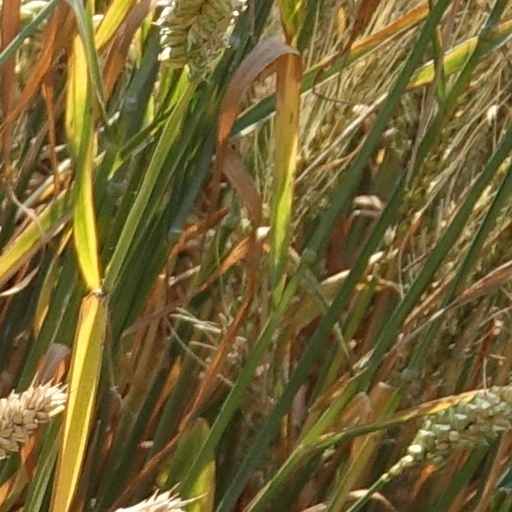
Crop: wheat